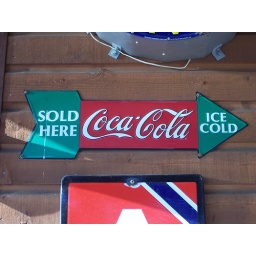
A vintage Coke sign mounted to a wall at Bob McDorman's Chevrolet dealership in Canal Winchester, Ohio.